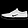
Label: Sneaker